Heikki Kovalainen

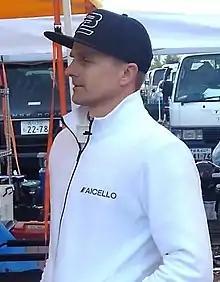
Kovalainen in 2019

Heikki Johannes Kovalainen (born 19 October 1981) is a Finnish racing and rally driver, who competed in Formula One from to . Kovalainen won the 2008 Hungarian Grand Prix with McLaren. In sportscar racing, Kovalainen won Super GT in 2016 with SARD.